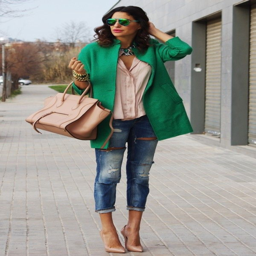
opt for comfort in a green coat and blue ripped skinny jeans .